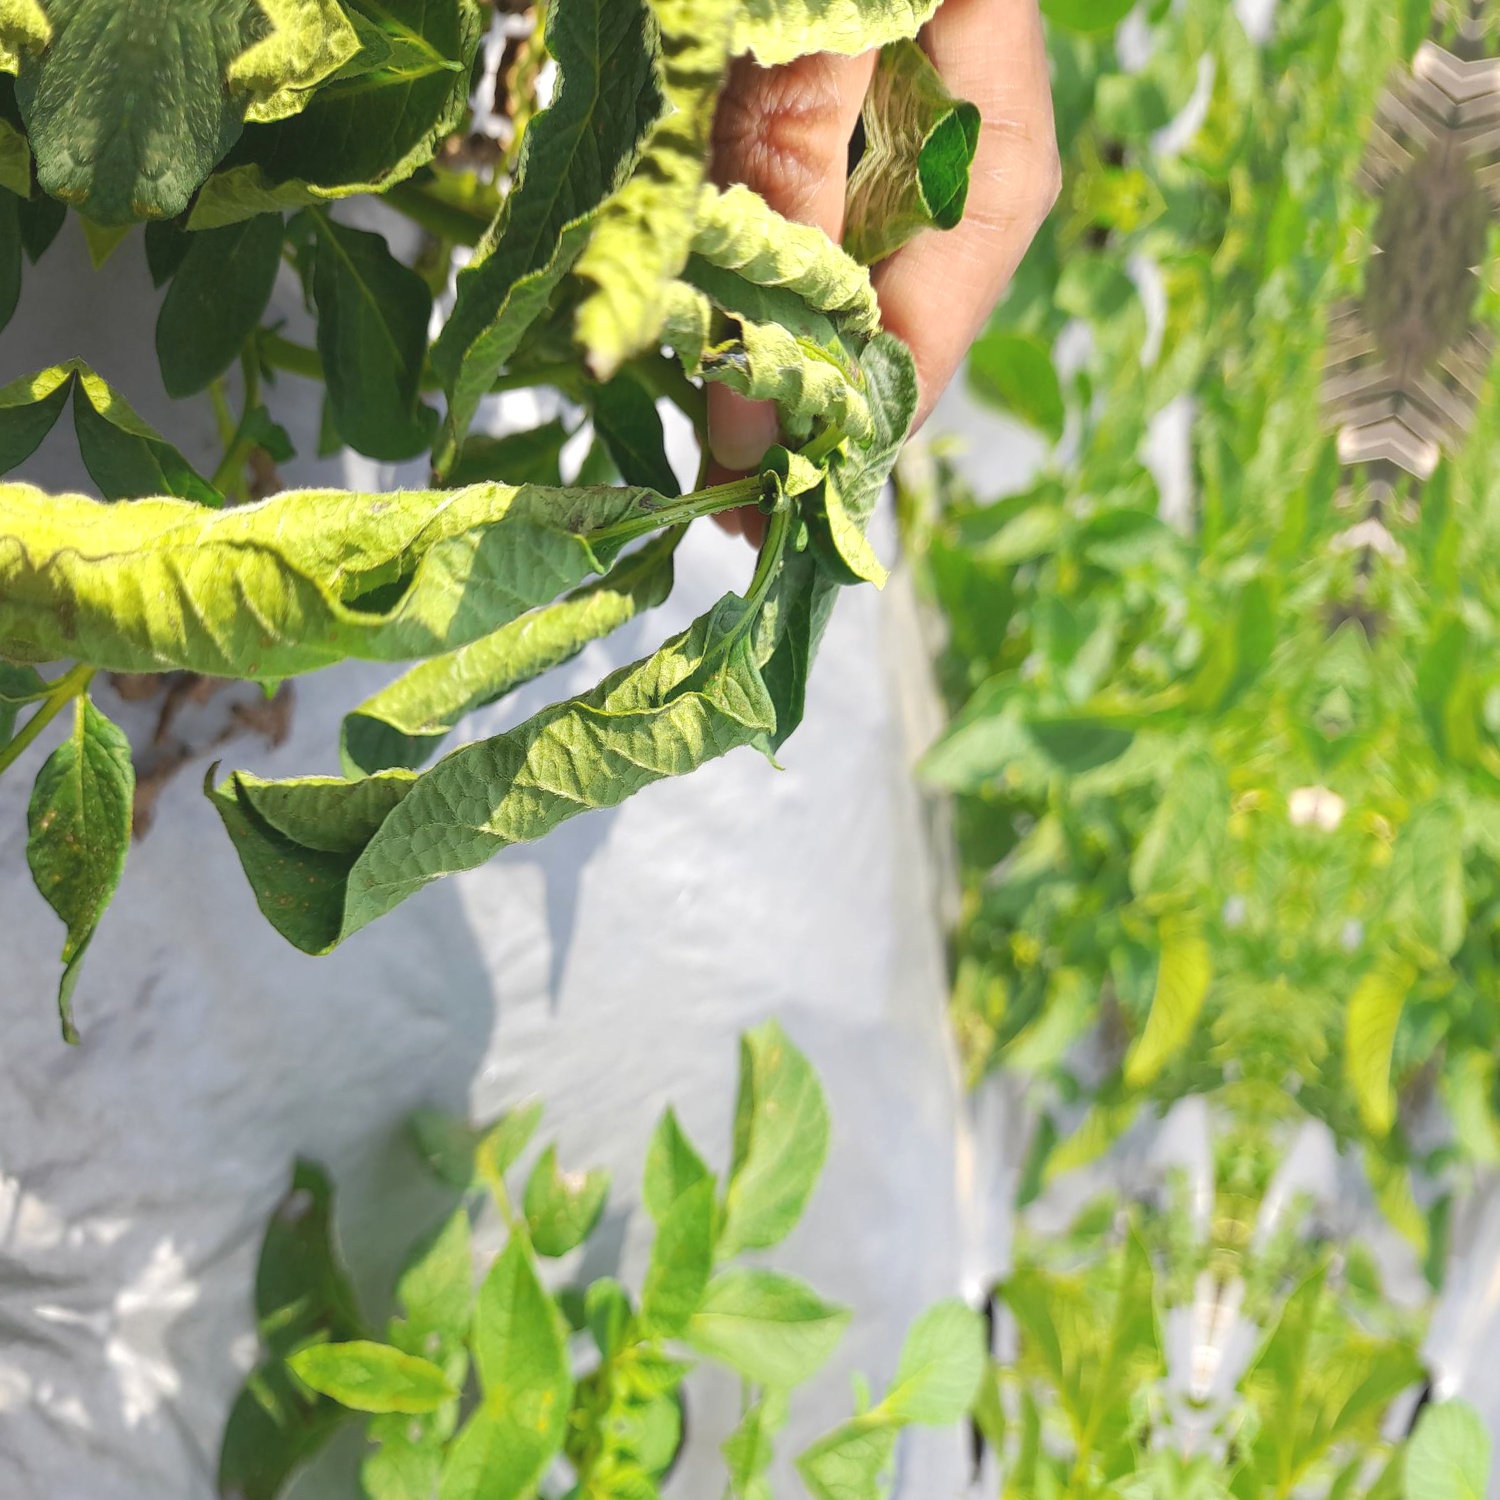
Etiqueta: Pudricion_Parda